Trypoxylini

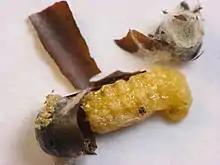
"Trypoxylon collinum" larva

Trypoxylini is a tribe of traditional Sphecidae in the family Crabronidae. There are at least 840 described species in Trypoxylini.